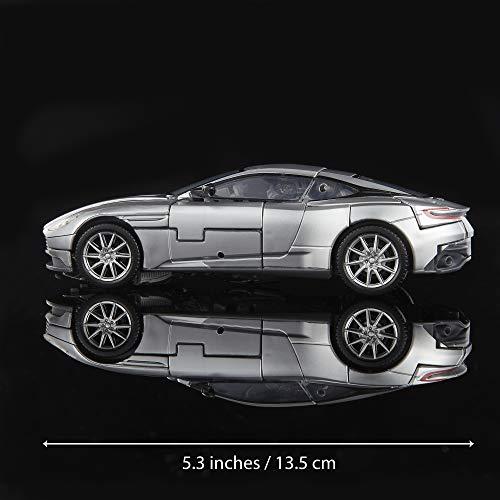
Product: Transformers Cogman Action Figure
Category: Toys & Games | Toy Figures & Playsets | Action Figures
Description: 4.5-INCH SCALE COGMAN FIGURE Figure features vivid, movie-inspired deco and a detailed sword accessory inspired by the film.
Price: $19.99
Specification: ProductDimensions:2.5x6x8inches|ItemWeight:2.4ounces|ShippingWeight:7.2ounces(Viewshippingratesandpolicies)|ASIN:B07DJZQPW2|Itemmodelnumber:E4700AS00|Manufacturerrecommendedage:8yearsandup